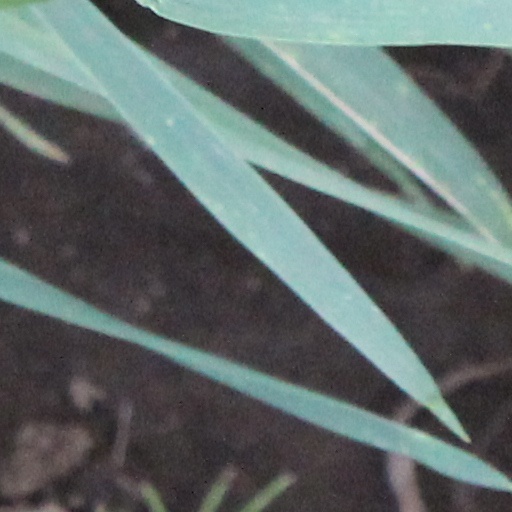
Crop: wheat